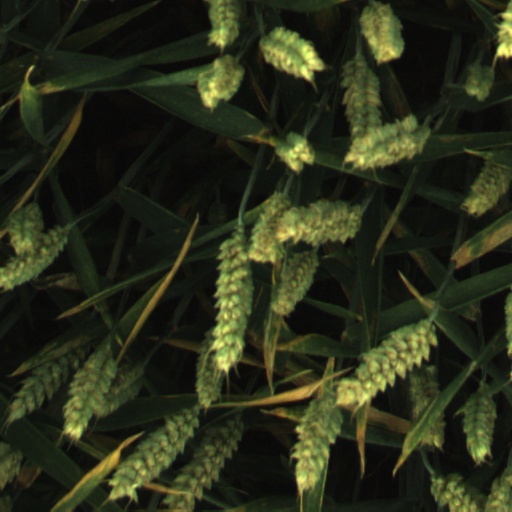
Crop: wheat